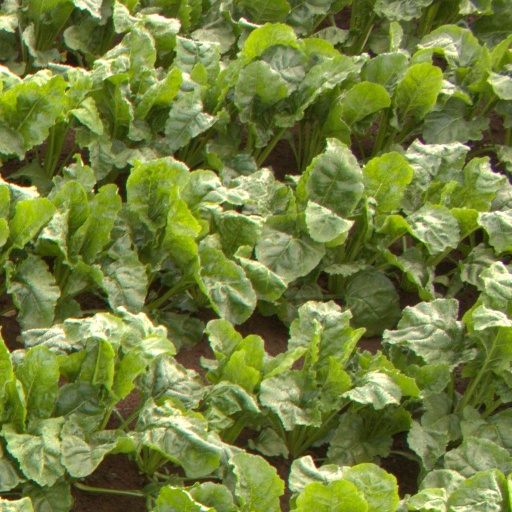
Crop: sugar beet